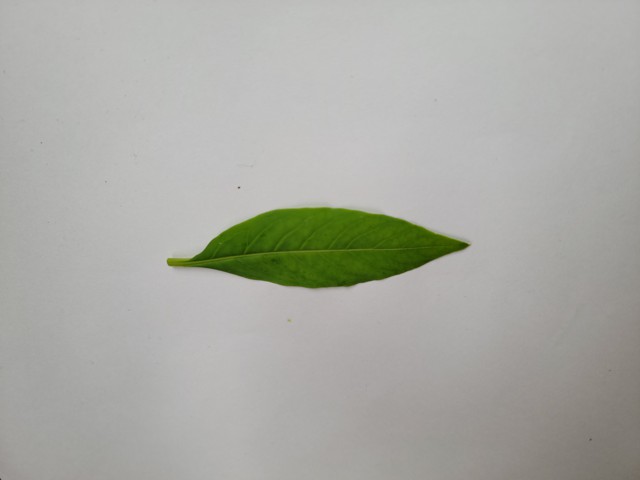
Plant: sarpagandha